Prague Half Marathon

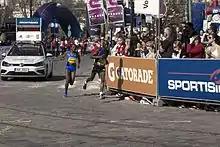
Joyciline Jepkosgei seconds away from breaking the world record in 2017

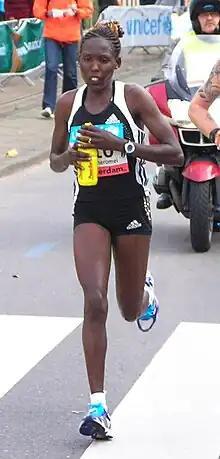
Kenyan Lydia Cheromei (pictured here at the Amsterdam Marathon in 2008) set a course record in 2011

Kenyan athletes have been dominant – all but four of the men's winners come from the East African country, which has also provided over half the female race winners. Daniel Wanjiru has topped the men's podium on two occasions, and both Jana Klimešová and Rose Kosgei have taken back-to-back wins in the women's event.